Pastor Maldonado

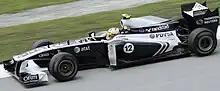
Maldonado driving for Williams at the

Maldonado retired from his first race, the , due to transmission problems. In the , he failed to reach Q2 in qualifying and again dropped out of the race. He recorded his first finish in China, in eighteenth place. At the he reached Q3 for the first time, eventually qualifying in ninth position for the race. He made it into Q3 again in Monaco, qualifying eighth, and in the race was lying sixth with five laps remaining, when he collided with Lewis Hamilton, taking him out of the race. He then spun out of a very wet race in Canada. He then continued to have impressive qualifying pace with poor race pace at Britain, Germany, and Hungary, including a drive-through penalty at the latter for speeding in the pit lane. At the at Spa in qualifying, Maldonado was involved in an incident with Lewis Hamilton on an in-lap after Hamilton squeezed by him when both were on a hot lap. Maldonado appeared to swipe across Hamilton as they headed down to Eau Rouge. Maldonado received a five-place grid penalty for his actions and Hamilton a reprimand. But in the race he scored his first point in Formula One with a tenth-place finish. Maldonado did not score any more points for the rest of the season, nor did he reach Q3 for the rest of the season. His poor end to the season was magnified in Abu Dhabi; where he qualified 17th and started 23rd (after a ten-place grid penalty for using a 9th engine), and served a drive-through, and later a 30-second time penalty after the race, both for ignoring blue flags.